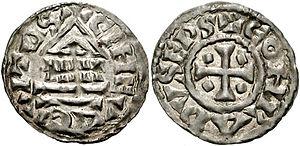
L’histoire de Genève se déroule sur une période de deux mille ans. Mentionnée pour la première fois dans les Commentaires sur la Guerre des Gaules de Jules César, la cité est passée sous la domination romaine, puis des Burgondes et des Francs avant de devenir un évêché indépendant pendant le Moyen Âge. Avec l'arrivée de Jean Calvin, la ville adopte la Réforme protestante et devient un important centre de diffusion du calvinisme à l'échelle européenne. Son tissu économique se diversifie progressivement avec le développement des secteurs de l'horlogerie et de la banque. Il faut attendre la Révolution française pour que le régime aristocratique s'effondre après plusieurs tentatives de soulèvement. Après quinze ans sous la domination de la France napoléonienne, l'Ancien Régime est partiellement restauré. En 1846, la révolution fazyste transforme profondément Genève dans un contexte d'industrialisation. Le XXᵉ siècle voit l'installation des jeunes organisations internationales et la cité acquiert alors une renommée internationale.
Genève est une ville suisse située à l’extrémité sud-ouest du Léman. Elle est la deuxième ville la plus peuplée de Suisse après Zurich. Elle est le chef-lieu et la commune la plus peuplée du canton de Genève. En décembre 2019, la ville comptait 205 372 habitants. Son aire métropolitaine, ou aire urbaine, forme une agglomération transfrontalière : le « Grand Genève », qui s'étend sur le canton de Vaud et les départements français de l'Ain et de la Haute-Savoie, pour une population totale en janvier 2015 de 978 790 habitants. L'agglomération genevoise stricto sensu compte 579 227 habitants dans sa partie suisse au 1ᵉʳ janvier 2016, selon l'Office fédéral de la statistique. L'emblème de la ville est son jet d'eau culminant à 140 m.